TDM (film)

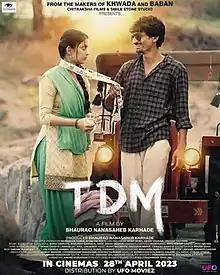
Theatrical release poster

TDM is a 2023 Indian Marathi-language comedy film directed by Bhaurao Karhade. The film is jointly produced by Chitraksha Films and Smile Stone Studio, and distributed by UFO Moviez. The film was theatrically released on 28 April 2023.